Railway accidents in New South Wales

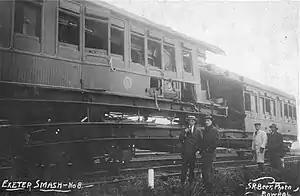
Exeter, 1914

On 13 March 1914, fourteen passengers killed and thirty-two injured when the Temora mail train crashed into a stationary train.